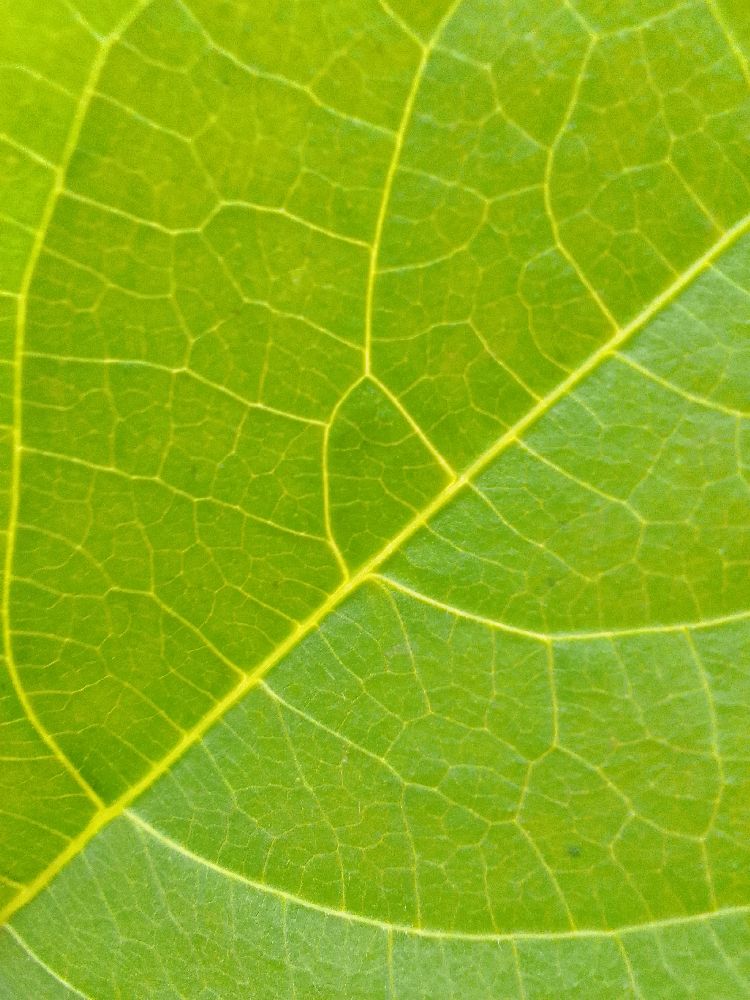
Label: healthy